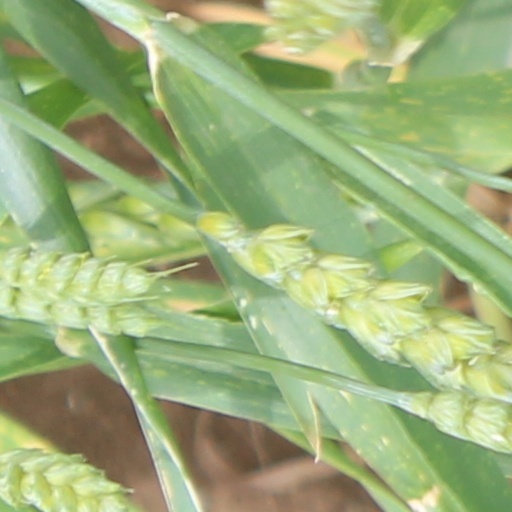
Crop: wheat